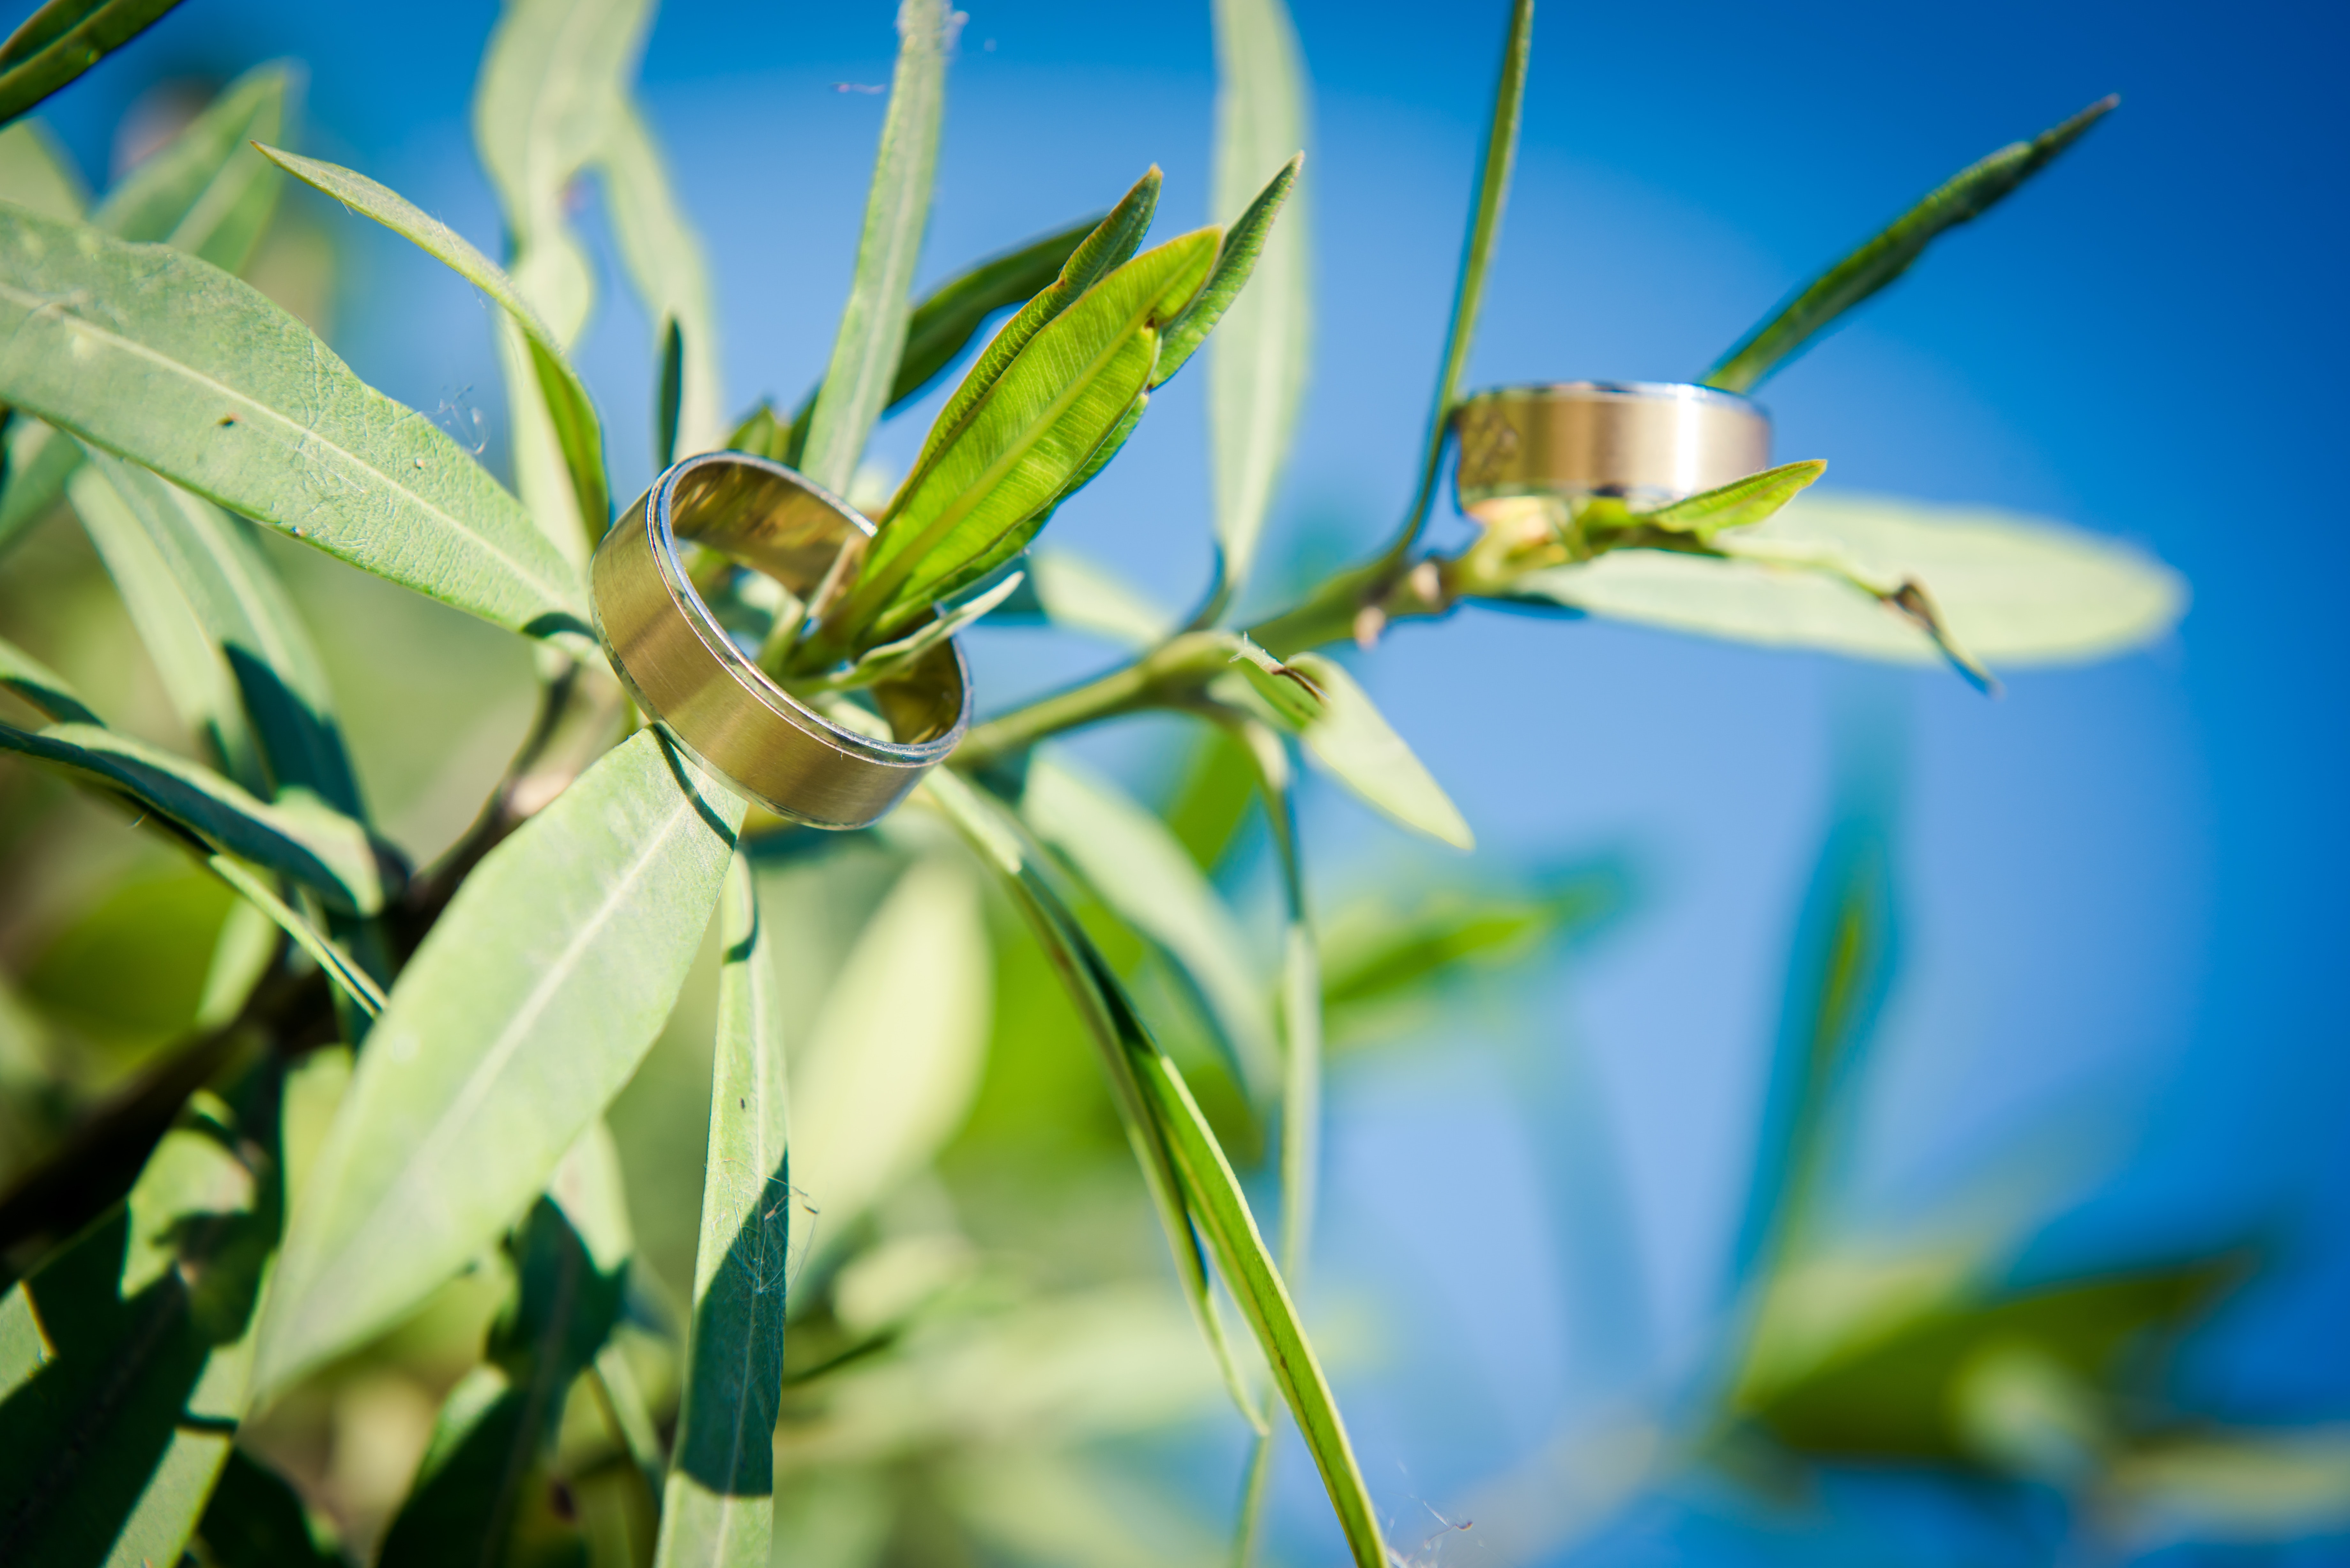
flower, plant, leaf, plant stem, flowering plant, grass